Maliyadeva College

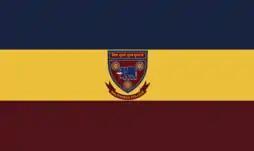
Maliyadeva College Flag

The students are divided into four houses according to their admission numbers. The house names are derived from the past kings of Sri Lanka.